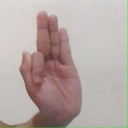
अक्षर: फ